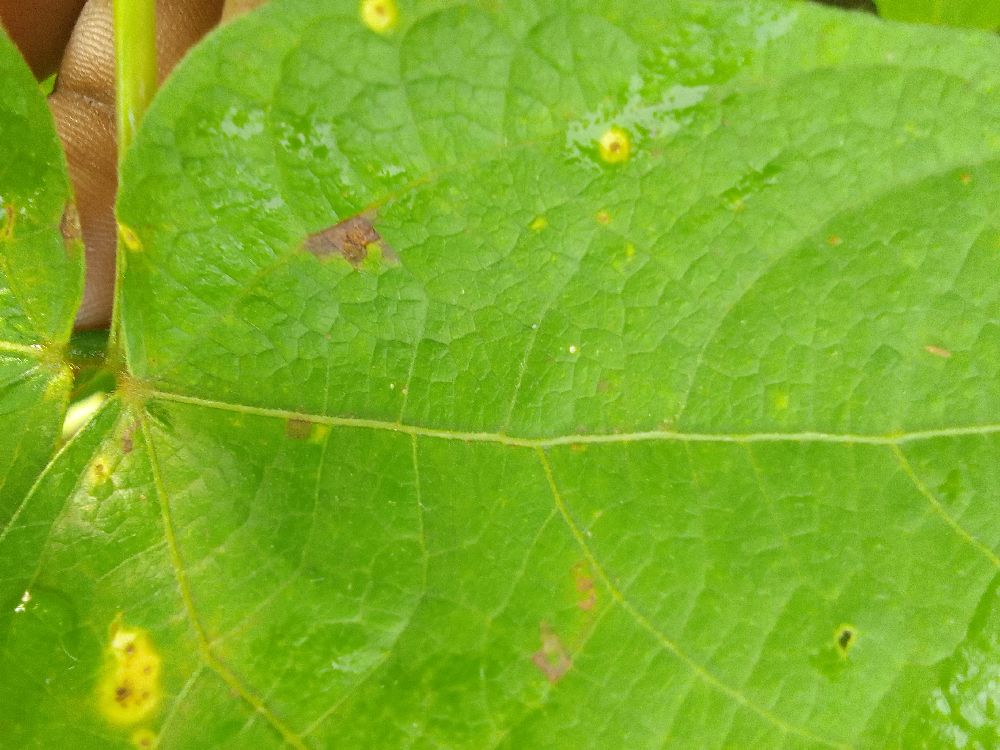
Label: rust